Helen C. White

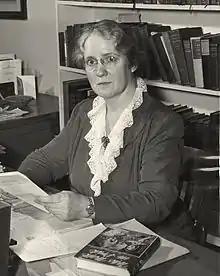
White at her desk

White published her first short story when she was 13. Her first major project was "The Mysticism of William Blake", a modified version of her dissertation. It was published in 1927 by the University of Wisconsin Press. She later wrote six novels, including "A Watch in the Night" (1933), "Not Built with Hands", "To the End of the World", and "Dust on a King's Highway". The "Wisconsin State Journal" wrote that her novels were highly praised for their historical settings, views towards religion, and contemplative psychology. White also authored "Tudor Books of Private Devotion", "English Devotional Literature, 1600–1640", "Victorian Prose", "The Metaphysical Poets" (1935), "Social Criticism in Popular Religious Literature of the Sixteenth Century", and numerous articles. Her religious works stemmed from her Roman Catholic reverence. White described her publishers as kind for publishing her unpopular scholarly works in-between her profitable novels.